Hermaphroditus

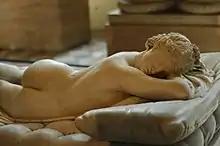
Borghese Hermaphroditus, Roman copy of the 2nd century AD (Louvre)

The oldest traces of the cult in Greek countries are found in Cyprus. Here, according to Macrobius ("Saturnalia", iii. 8), there was a bearded statue of a male Aphrodite, called Aphroditus by Aristophanes. Philochorus in his "Atthis" (ap. Macrobius "loc. cit.") further identified this divinity, at whose sacrifices men and women exchanged garments, with the Moon. A terracotta plaque from the 7th century BC depicting Aphroditos, which was found in Perachora, suggests it was an archaic Greek cult.